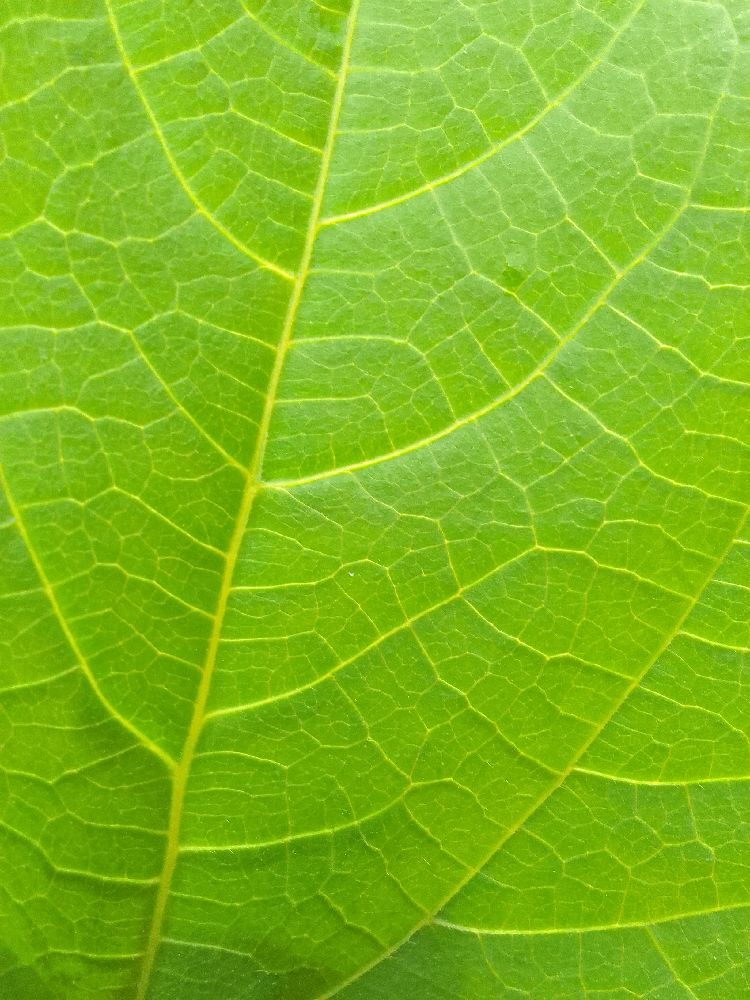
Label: healthy